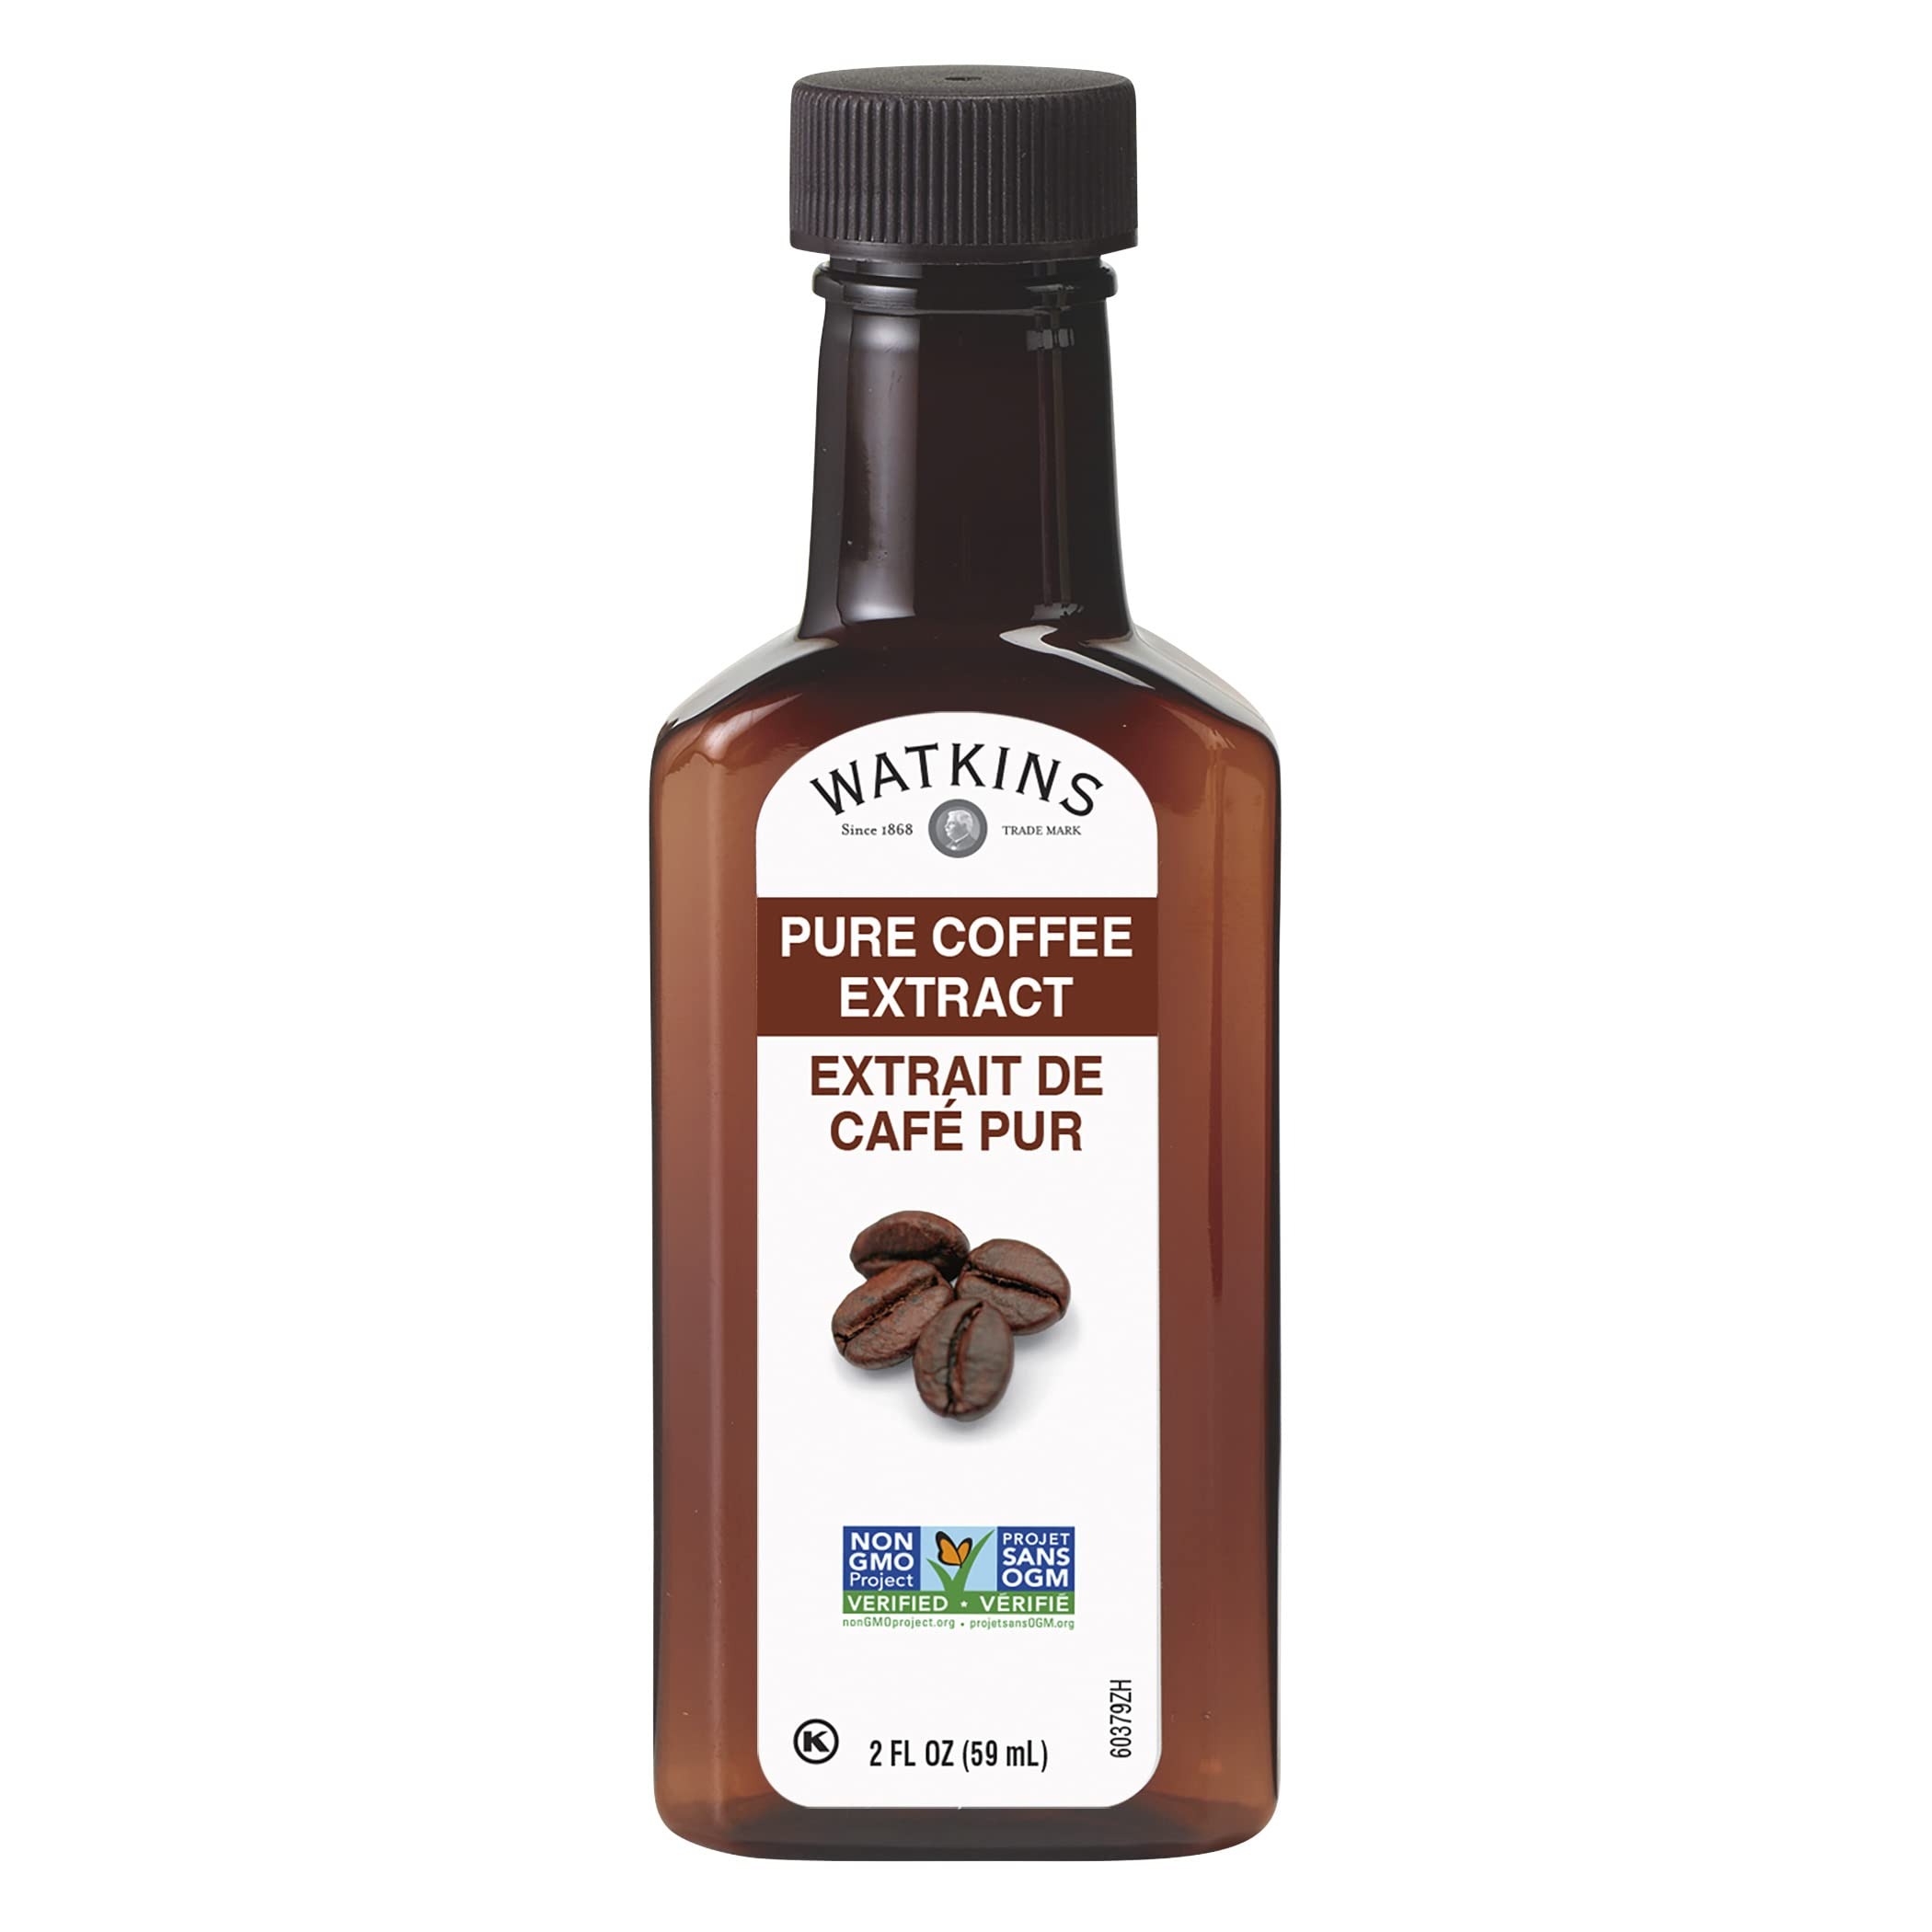
Item Name: Watkins Pure Coffee Extract, 2 Fl. Oz, 1-Pack (Pack of 2)
Bullet Point 1: The information below is per-pack only
Bullet Point 2: Made from real coffee beans
Bullet Point 3: No artificial colors or flavors
Bullet Point 4: Use to make hot cocoa, ice cream, biscotti, brownies, cookies, cakes frostings and more
Value: 4.0
Unit: Fl Oz

Price: 7.24